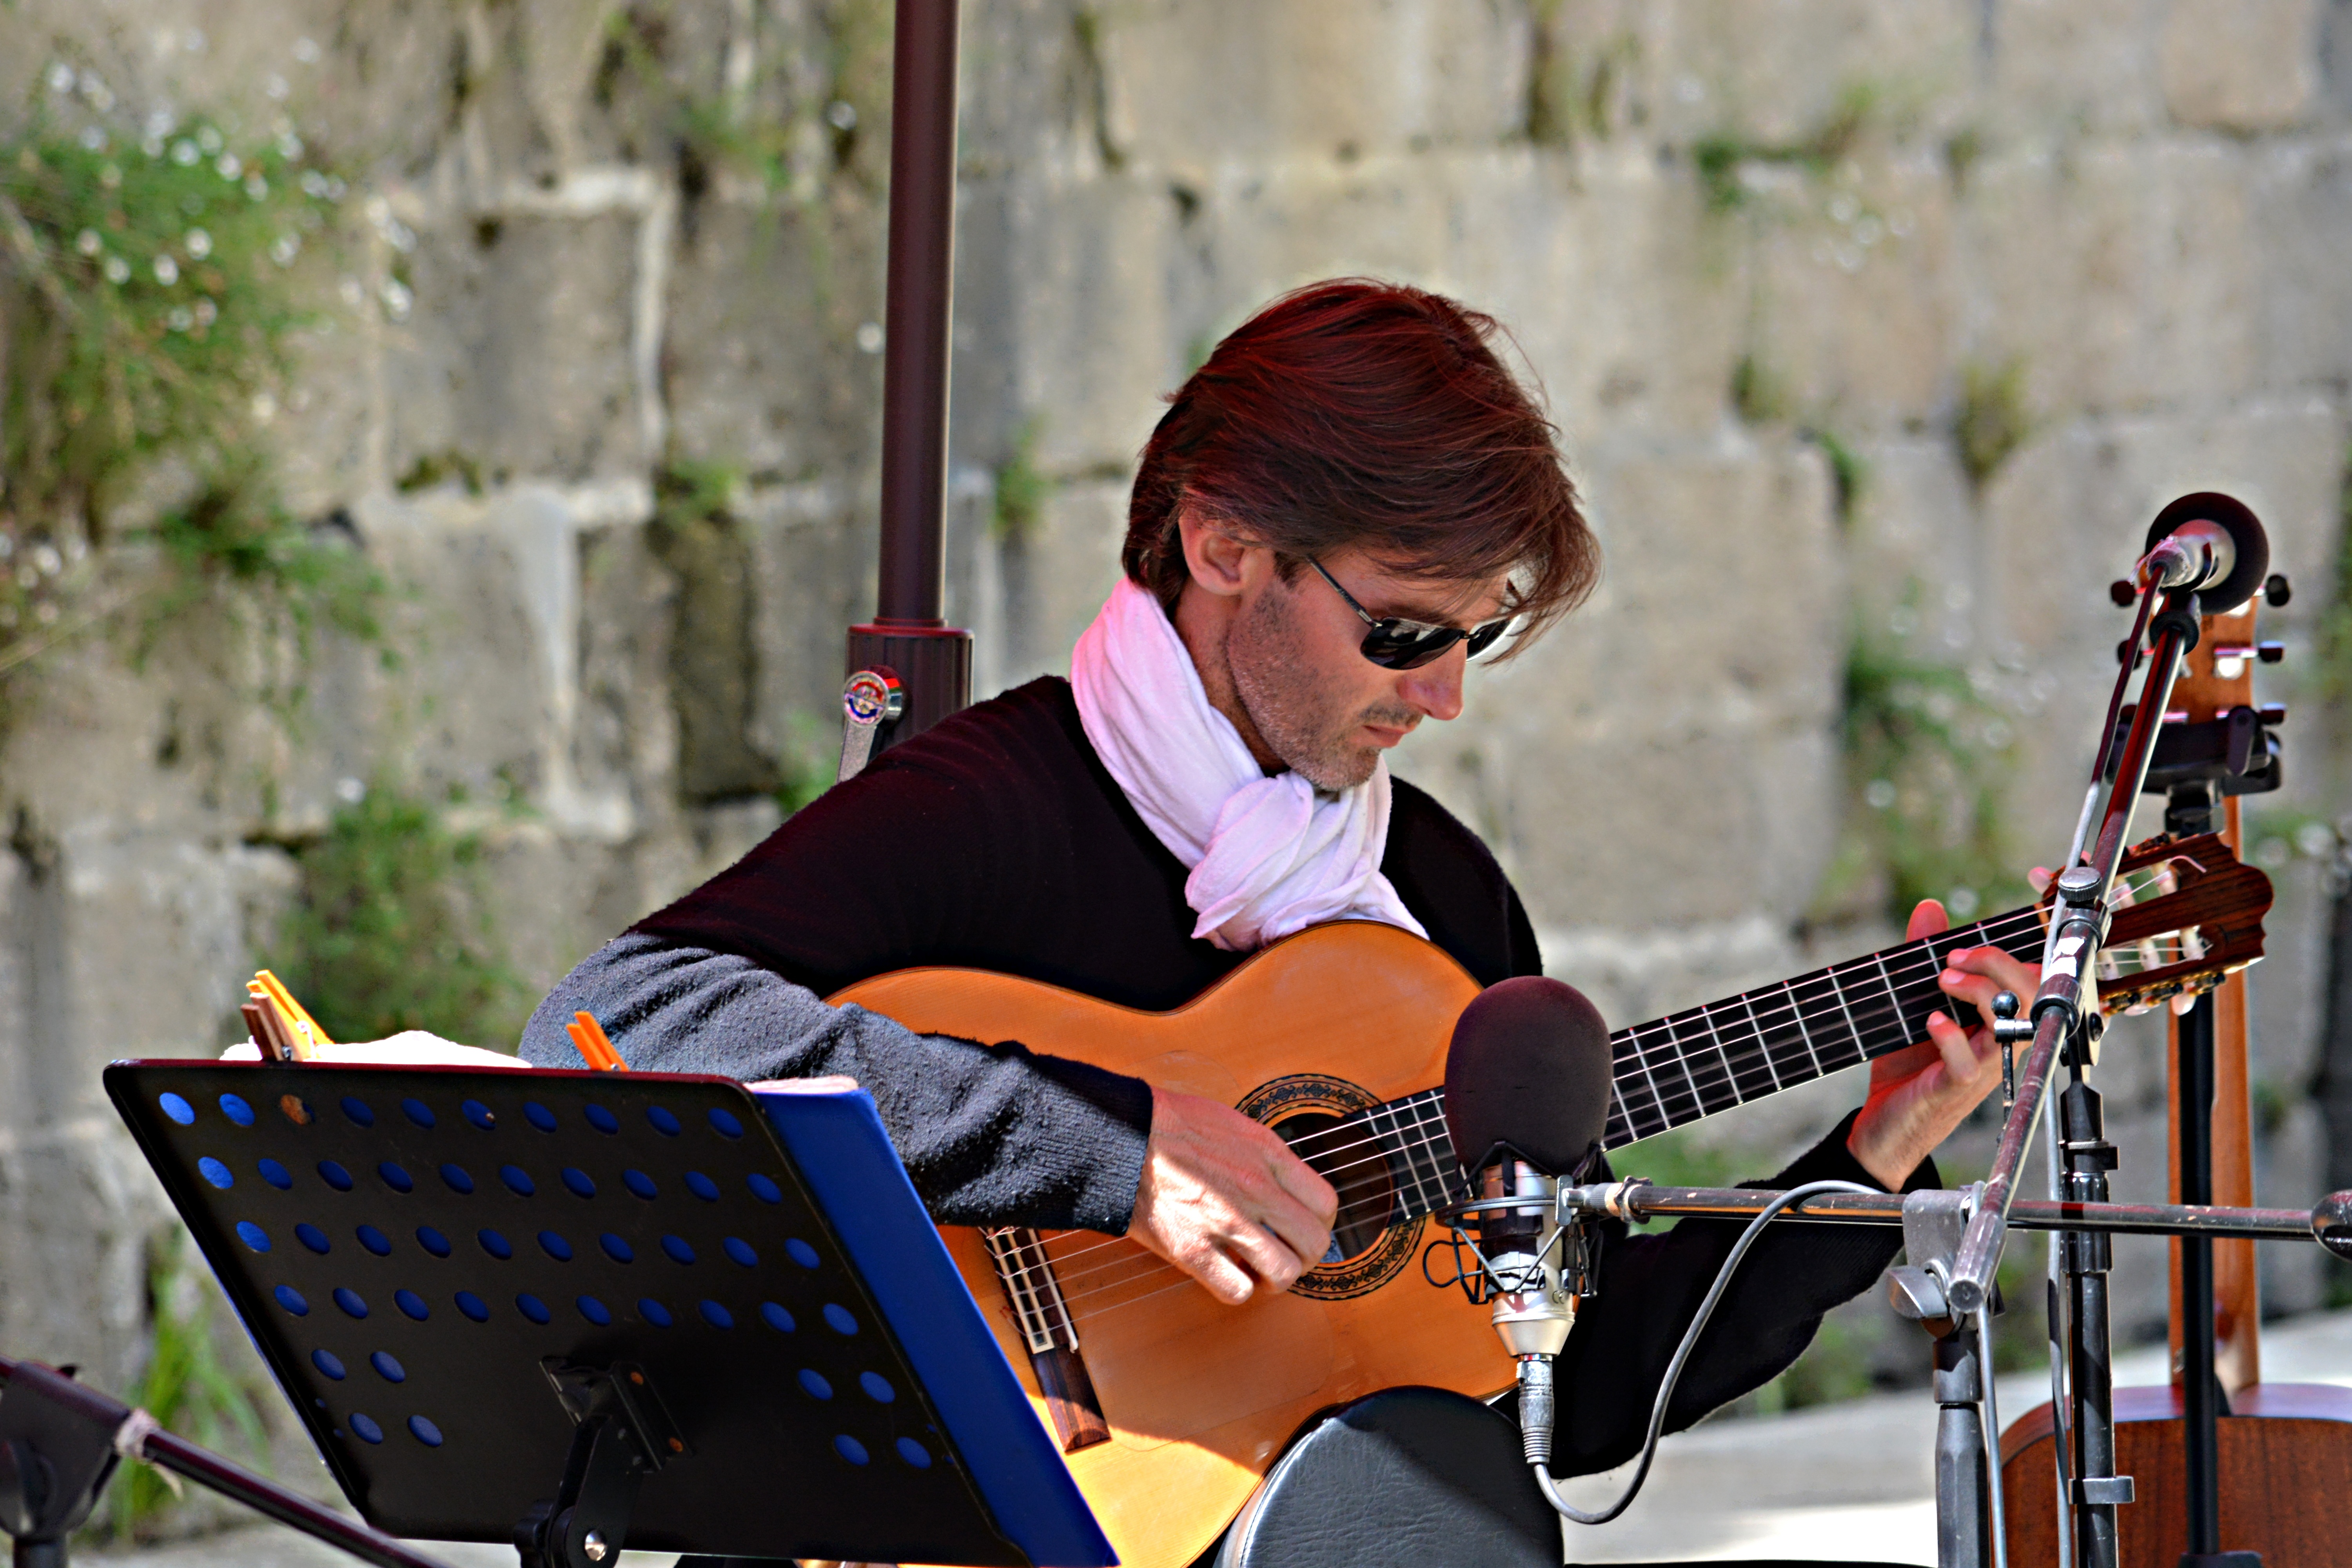
man, music, guitar, concert, artist, musician, singing, guitarist, character, street musicians, free image, social group, plucked string instruments